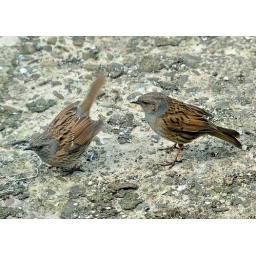
Dunnocks in Spring/ female display to male